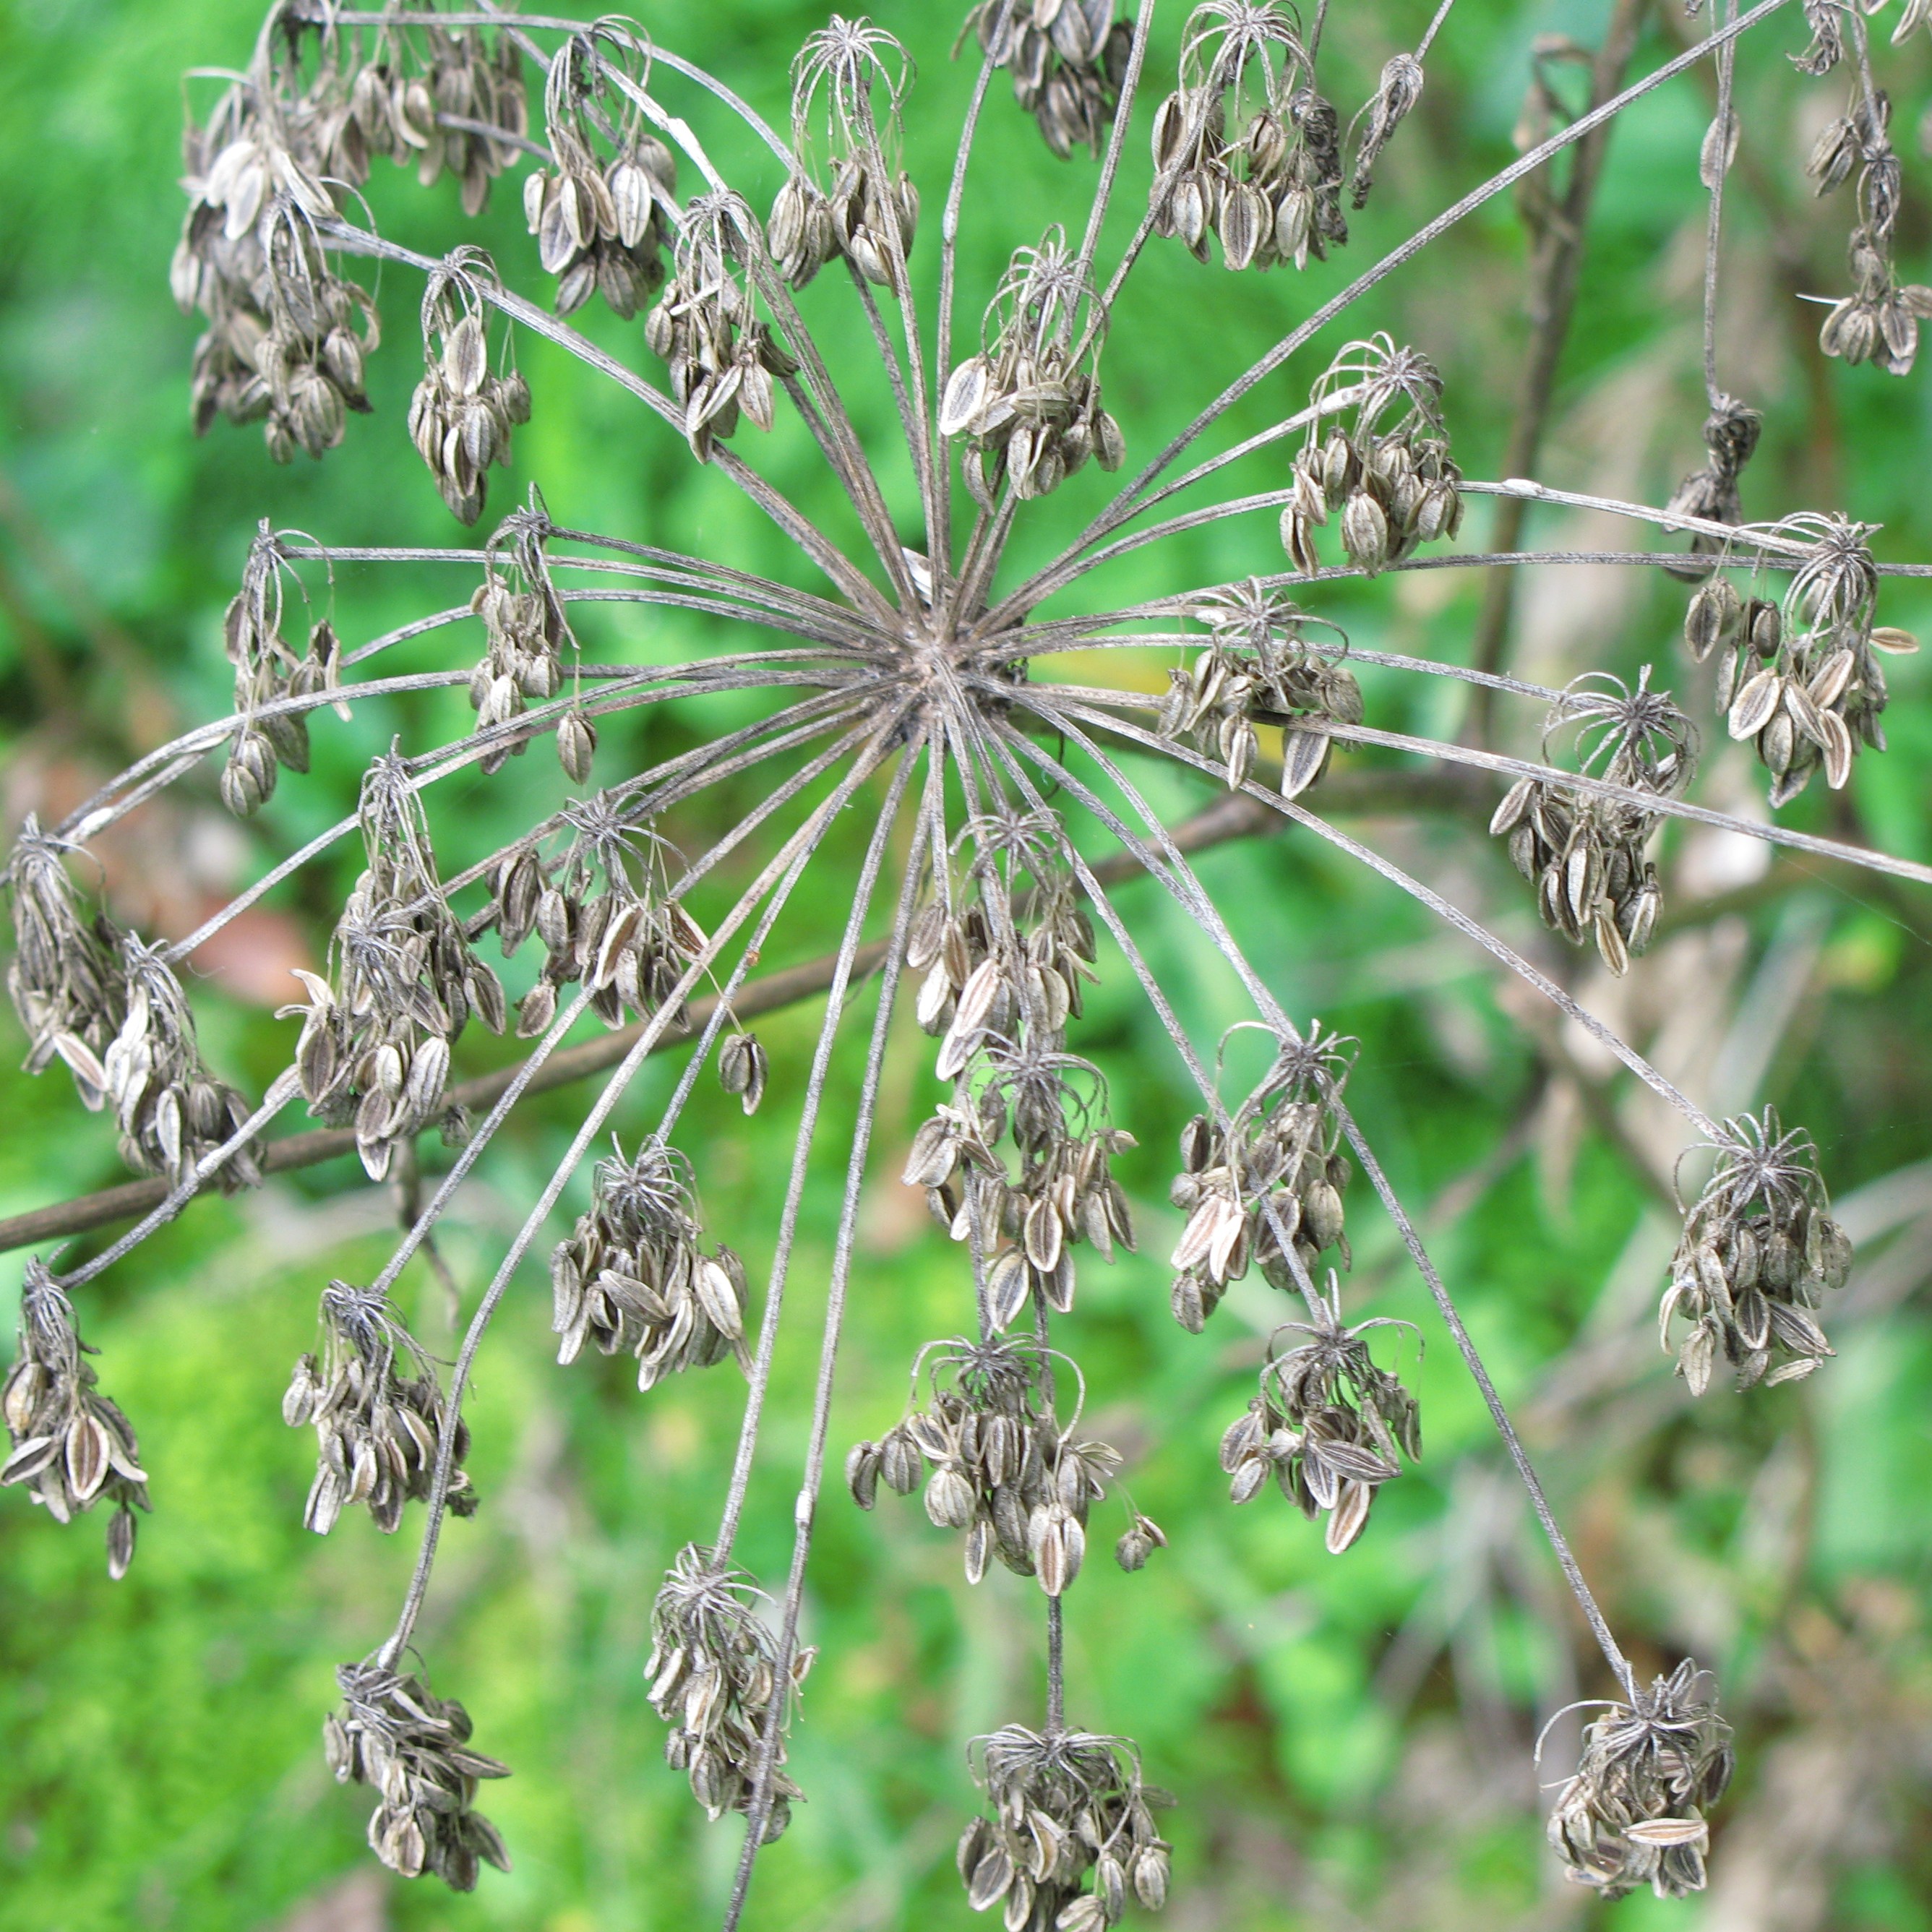
tree, branch, plant, leaf, flower, high, botany, flora, cool image, hires, hi, res, powershotg7, canong7, flowering plant, plant stem, land plant